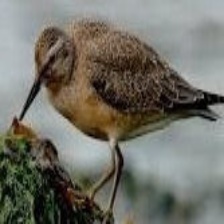
Species: RED KNOT
Scientific name: CALIDRIS CANUTUS
ImageNet parent category: red-backed_sandpiper